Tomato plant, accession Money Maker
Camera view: tilt-top (135 deg); turntable rotation: 210 degrees
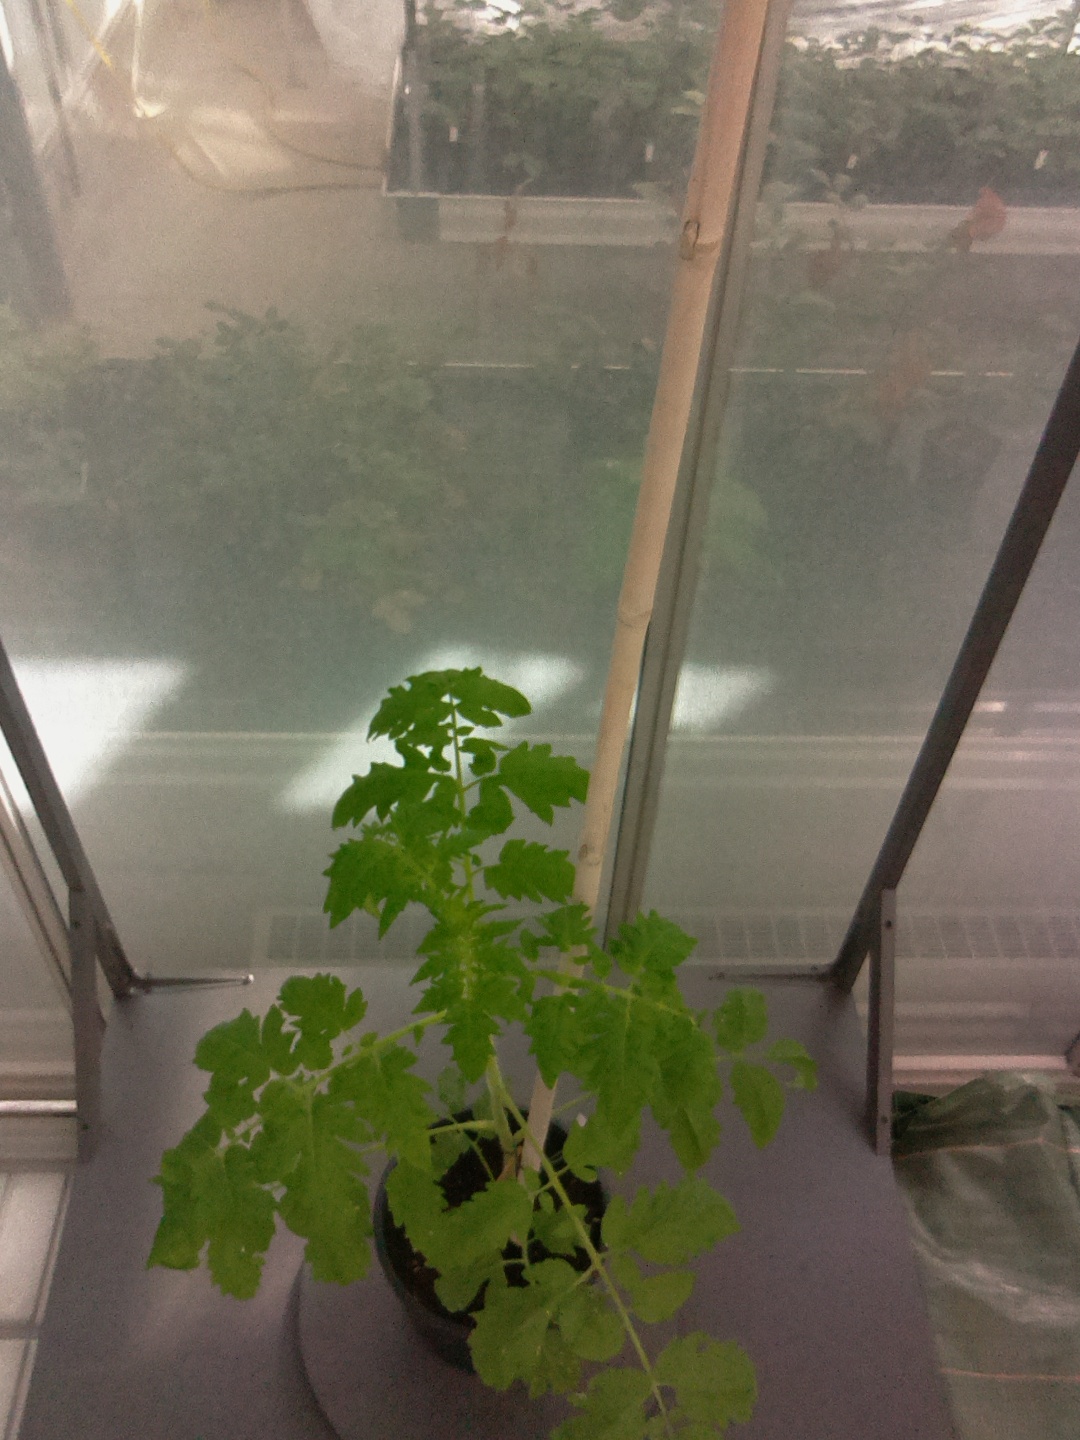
BBCH growth stage 21: 10%-20% Side shoots formed